Flying Tiger Line

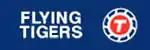
Old Logo.

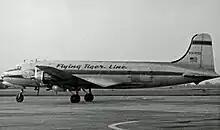
DC-4 at Manchester, UK May 1955. Four months later this aircraft ditched in the Pacific with the loss of three crew.

The airline was named after the Flying Tigers fighter unit of World War II, officially the 1st American Volunteer Group. After returning to the United States in 1945, ten former AVG pilots led by Robert William Prescott established the Flying Tiger Line on 24 June 1945 under the name National Skyway Freight using a small fleet of 14 Budd Conestoga freighters purchased as war surplus from the United States Navy. The pilots and two ground crew provided half of the initial investment, with the balance coming from California oil tycoon Samuel B. Mosher. For the next four years, Flying Tiger Line carried air freight on contract throughout the U.S. and, as the airline expanded, carrying supplies to U.S. troops under Gen. Douglas MacArthur during the occupation of Japan.